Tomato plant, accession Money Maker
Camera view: tilt-top (135 deg); turntable rotation: 60 degrees
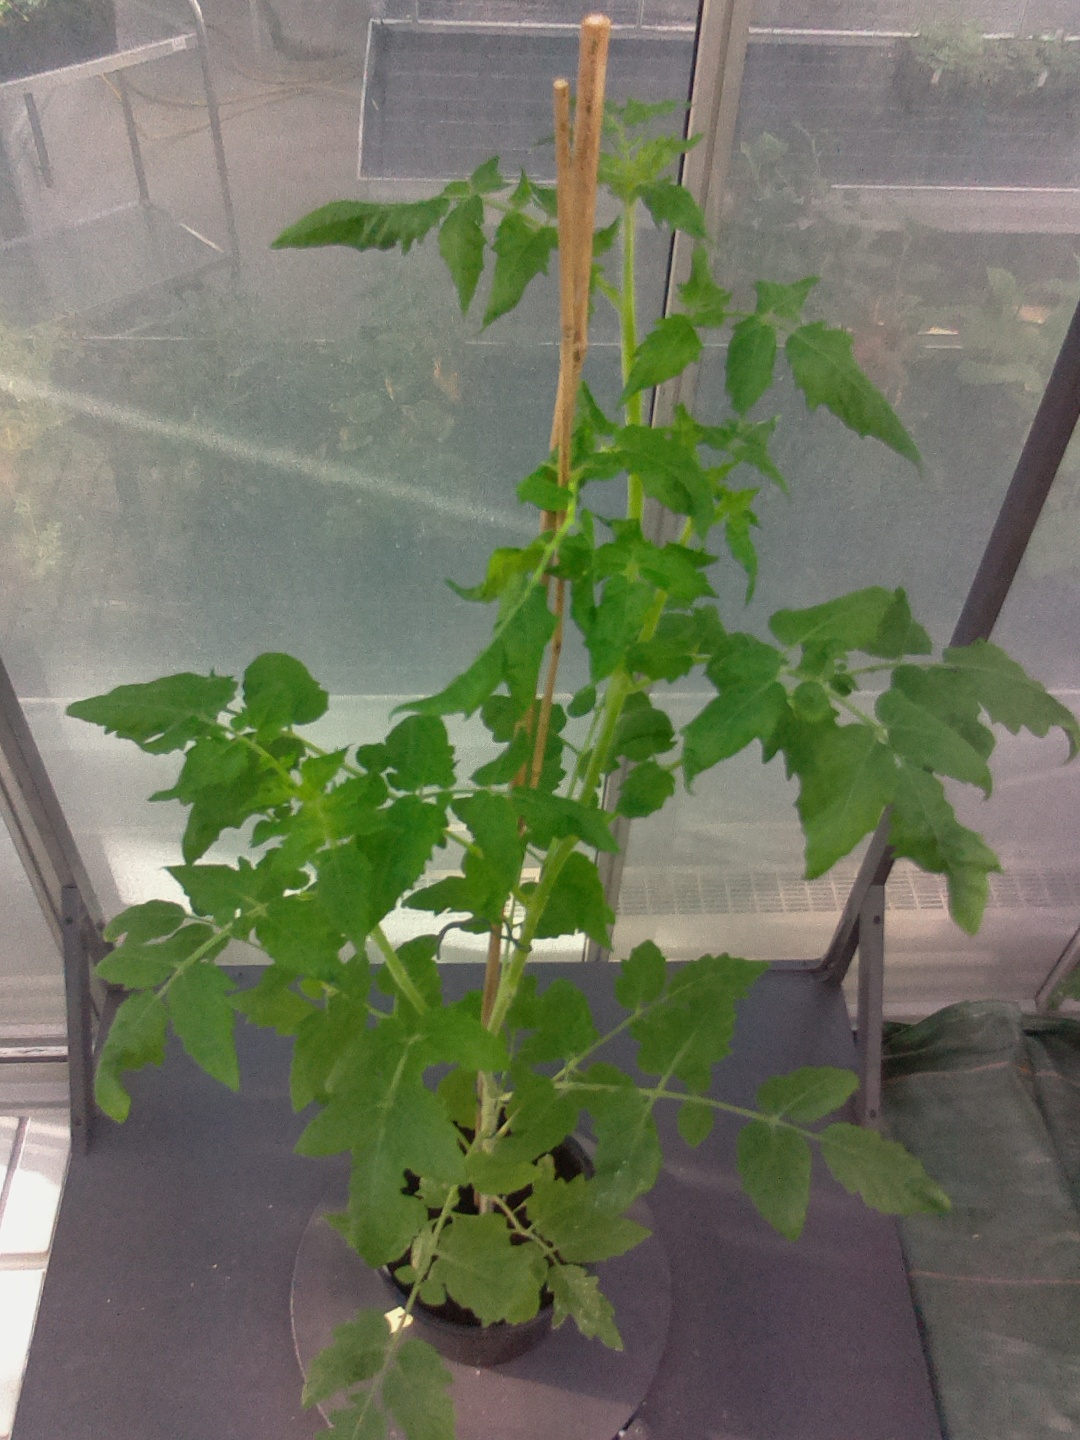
BBCH growth stage 52: 2 inflorescences visible